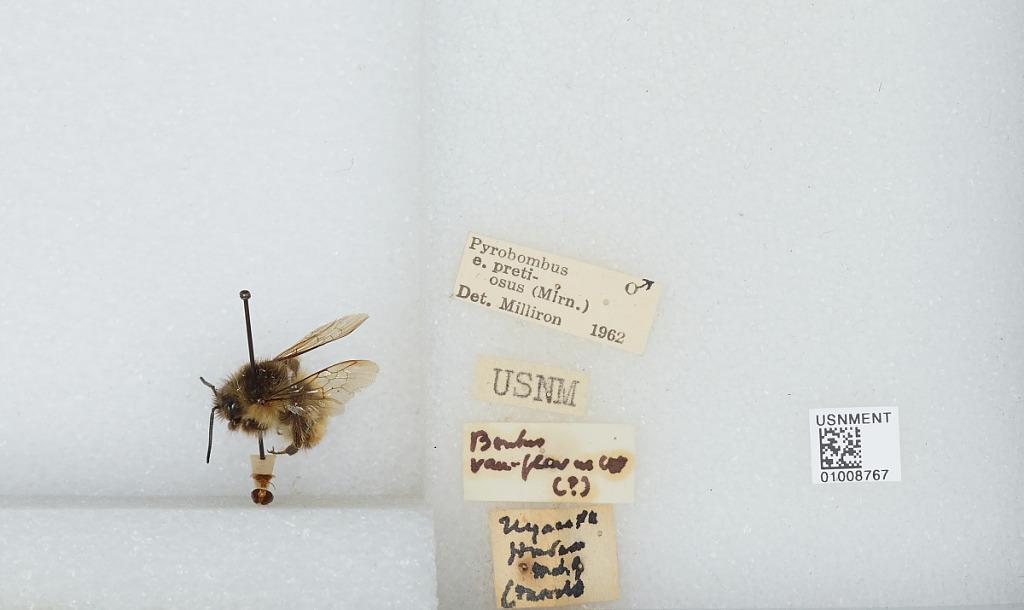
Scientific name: Bombus (Pyrobombus) ephippiatus (Say)
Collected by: Cisneros
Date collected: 1890-3-
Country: Honduras
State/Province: Francisco Morazan
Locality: Reserva Biologica Uyuca
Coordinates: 14.0186, -87.0775
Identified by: Milliron